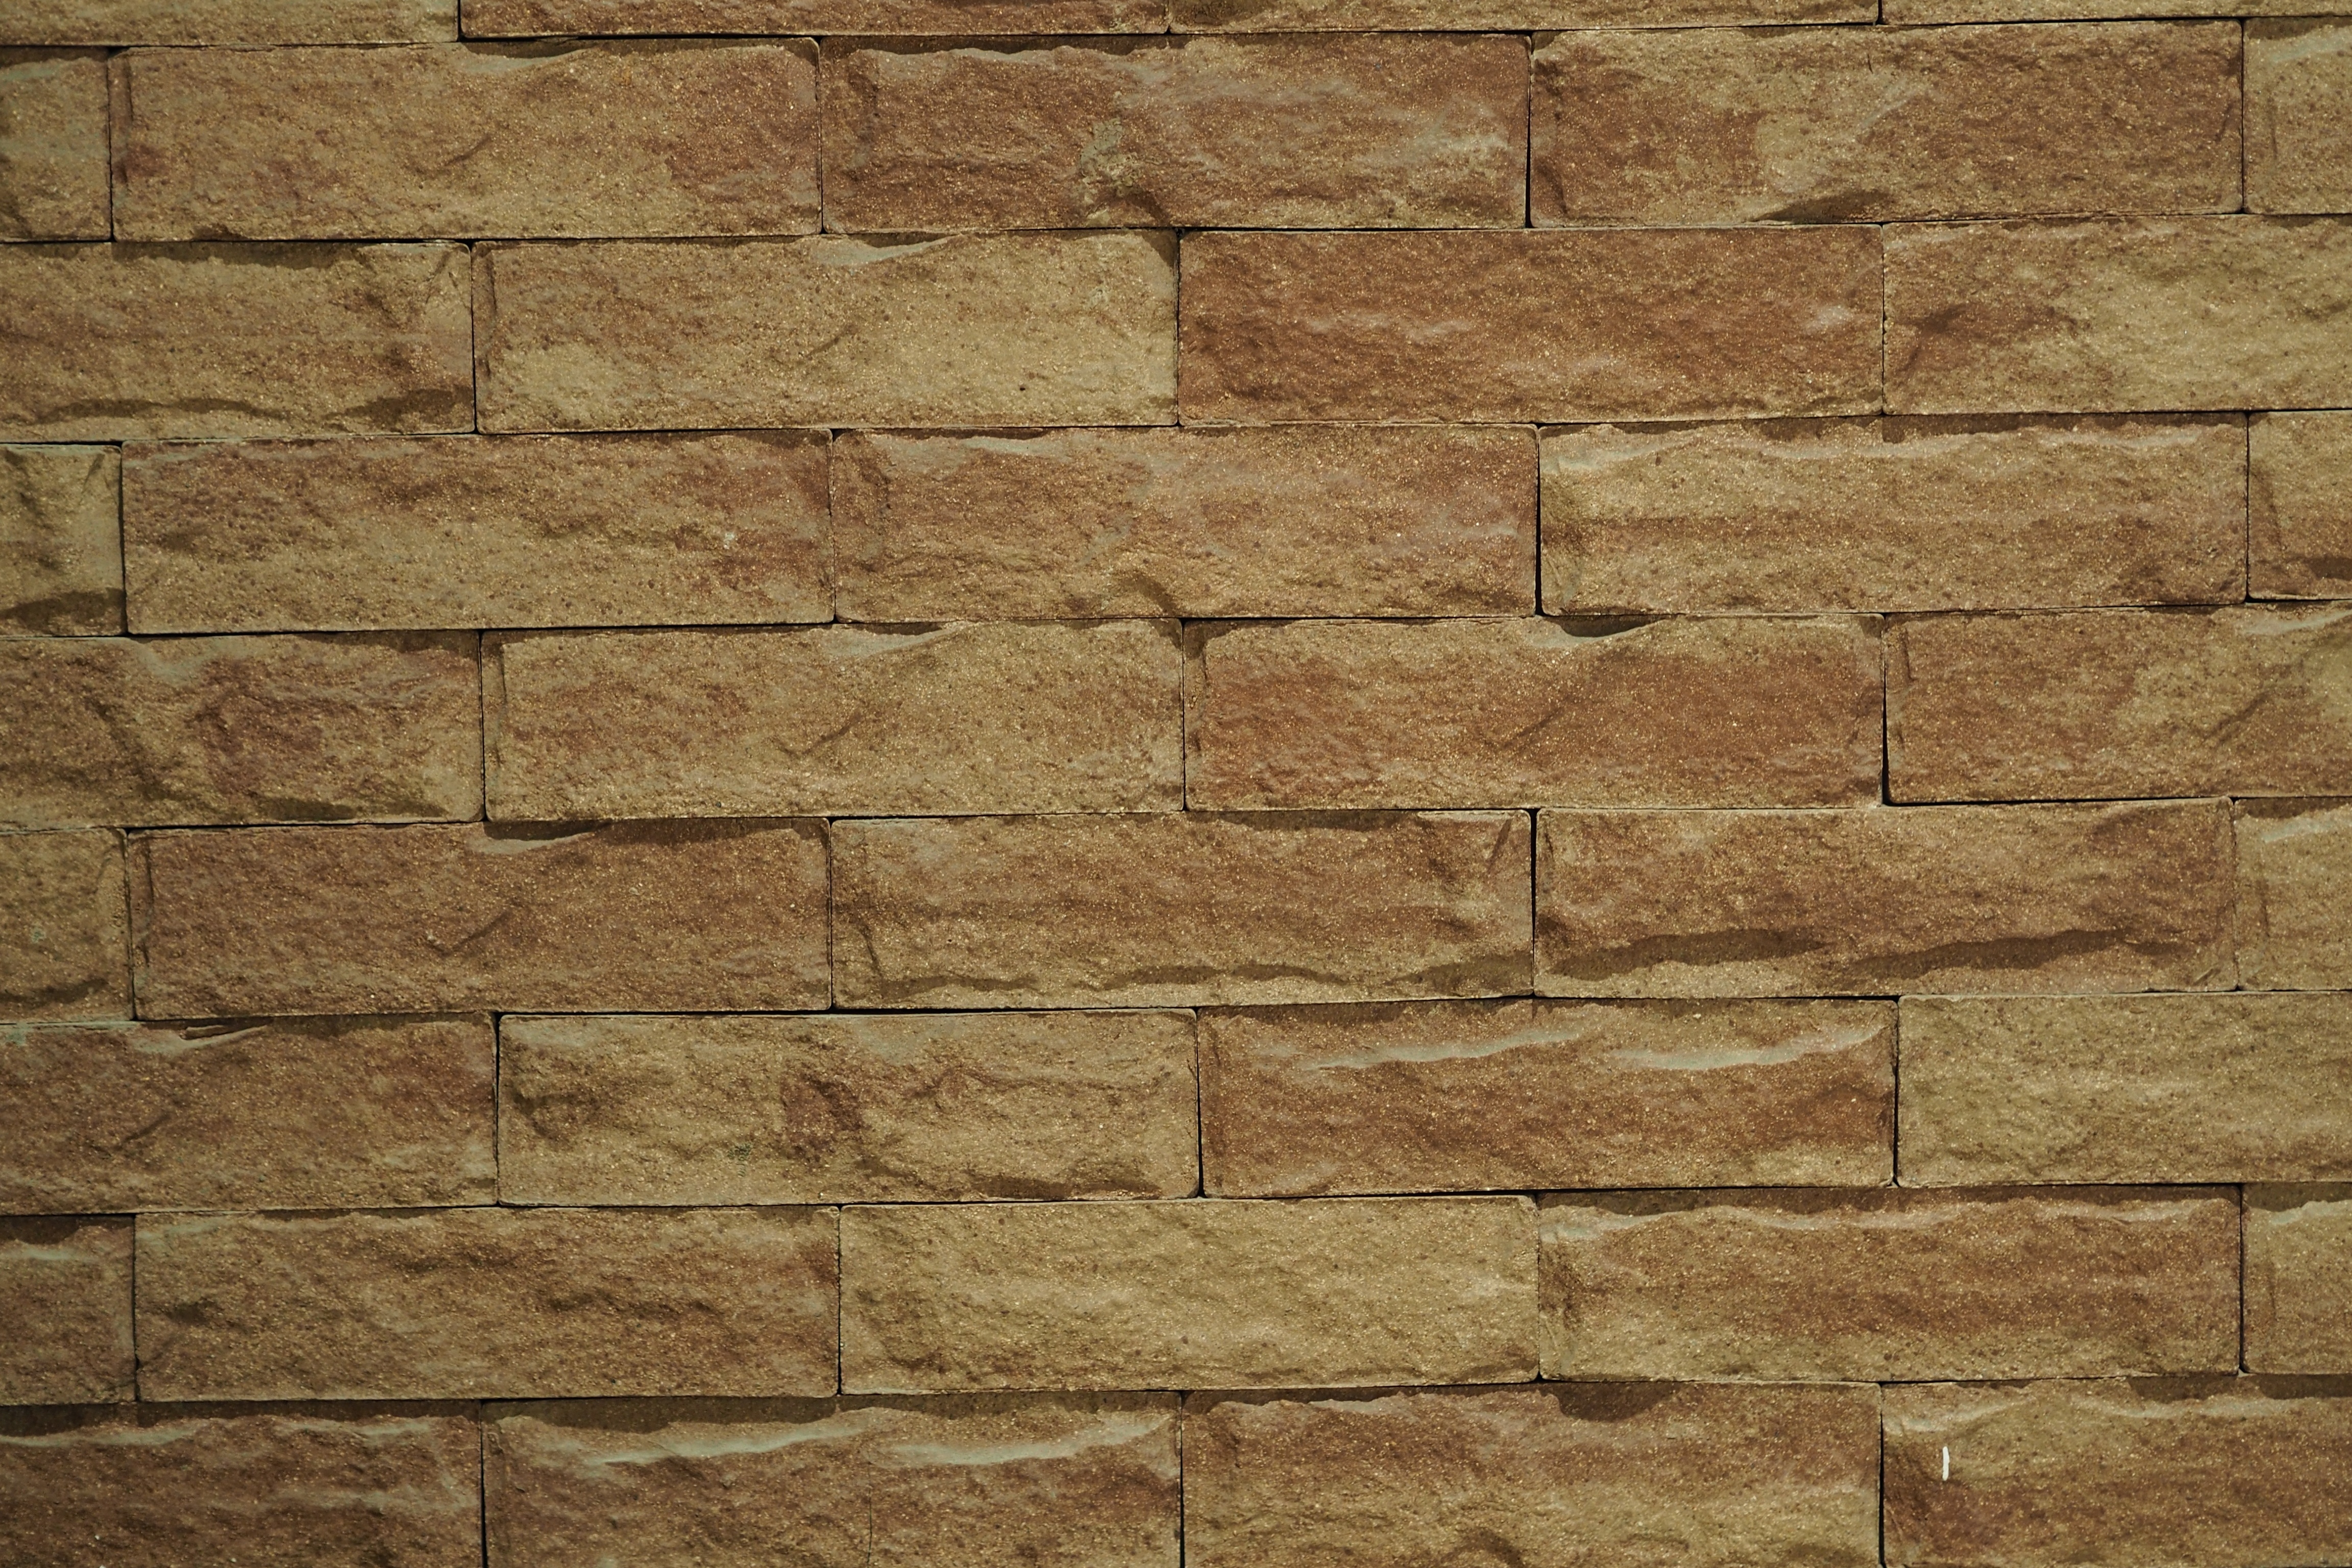
floor, wall, brown, stone wall, brick, material, background, hardwood, brickwork, flooring, the bricks, the wall, the structure